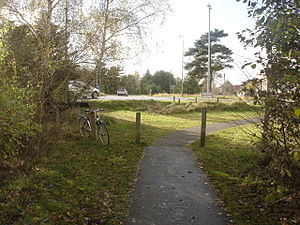
Resenbro
Natursti Gjernbanen slutter ved Smingevej
Natursti ""Gjernbanen"" slutter ved Smingevej i Resenbro"
Resenbro ligger i Midtjylland og er en forstad til Silkeborg, beliggende i Linå Sogn ved Gudenåen, 7 km øst for Silkeborgs centrum med 1.813 indbyggere i byområdet. Byen er en del af Silkeborg Kommune og hører til Region Midtjylland.